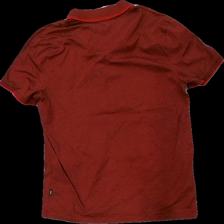
View: back
Type: Top
Category: Men
Brand: Boss, Hugo Boss
Colors: Red, Black
Material: 65% cott 35% visc
Cut: Regular
Price range: 100-150
Recommended usage: Reuse